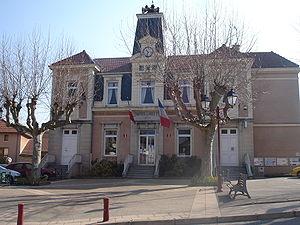
Heyrieux (38)
Heyrieux est une commune française située dans le département de l'Isère en région Auvergne-Rhône-Alpes, qui fait partie de l'aire urbaine de Lyon.